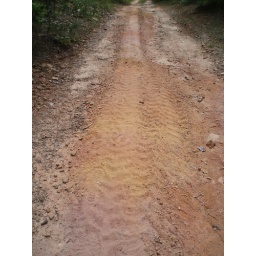
The sand on the road ranged from yellow to purple in some of the last sections of the trail.